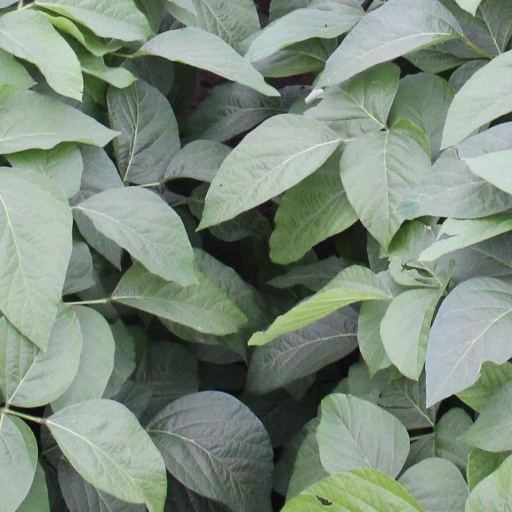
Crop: soybean